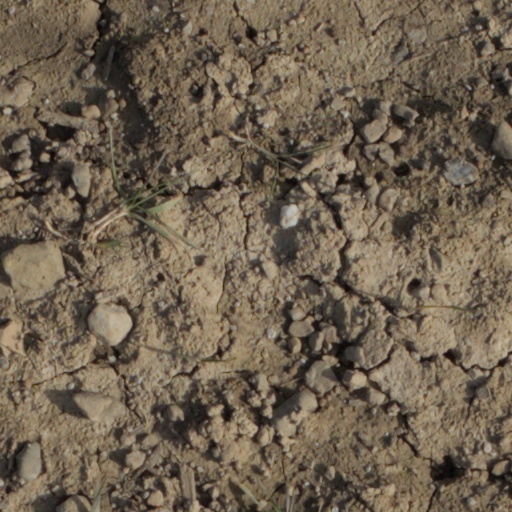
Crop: wheat